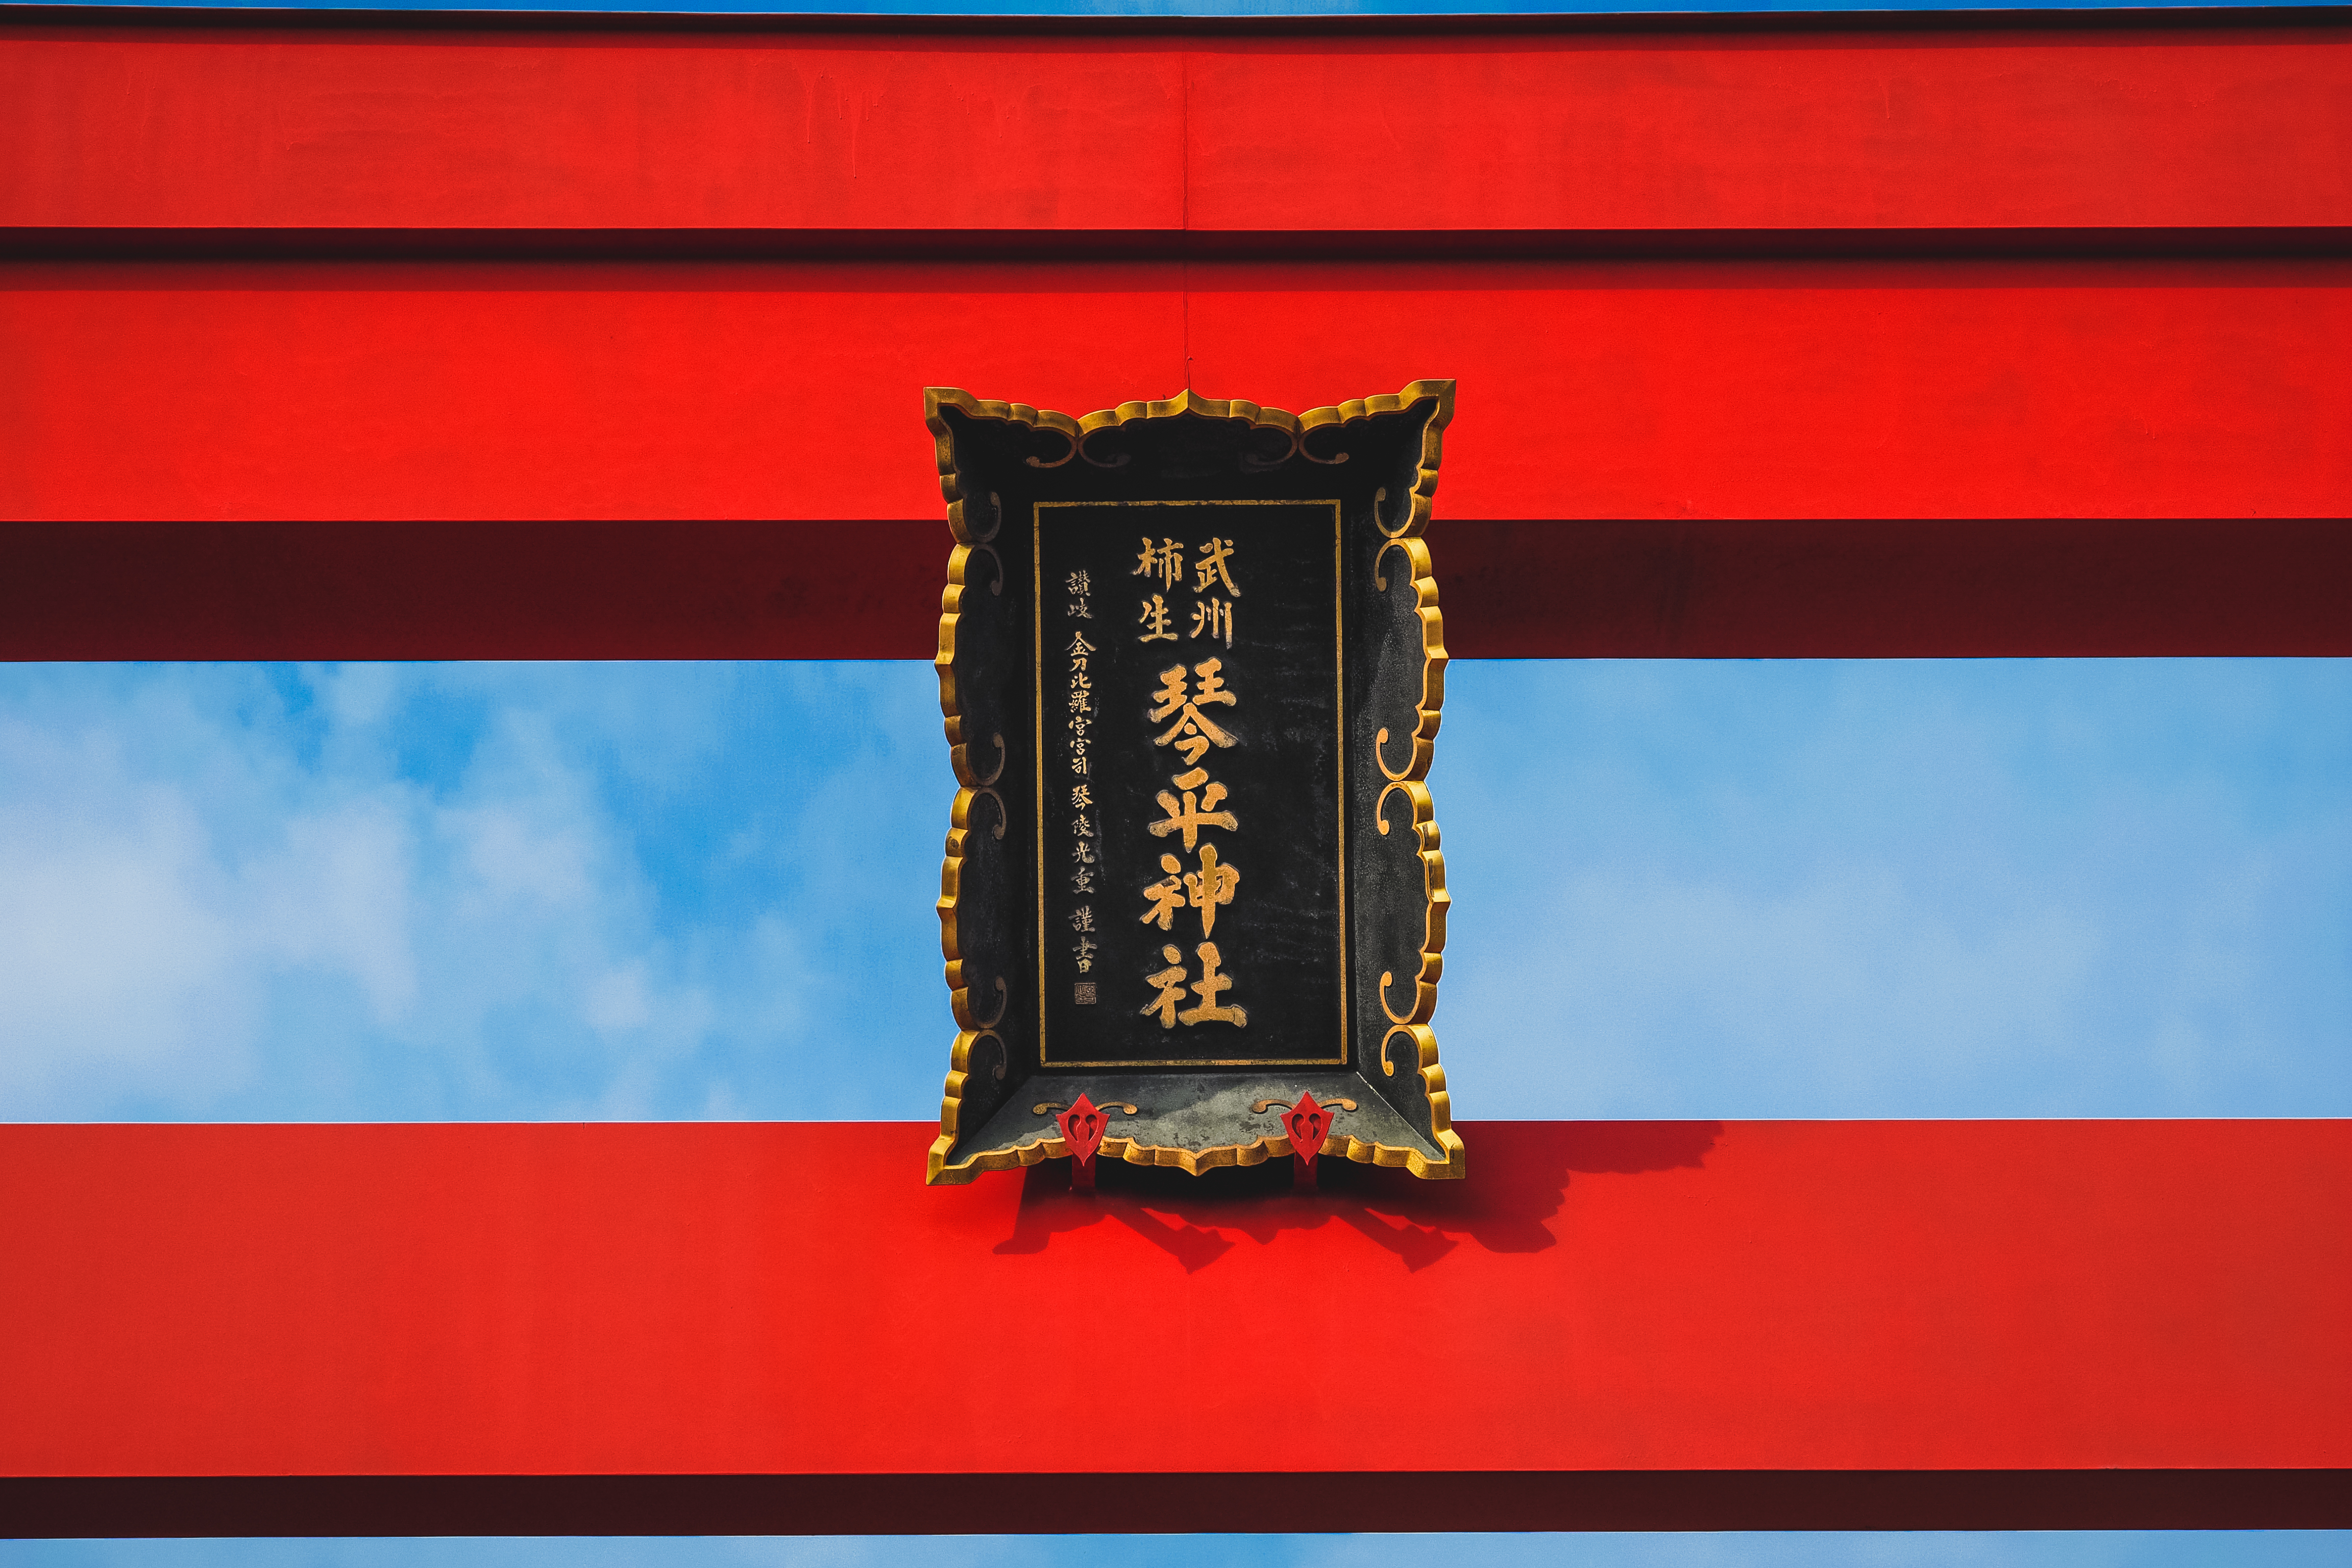
sky, red, color, flag, gate, japan, torii, kawasaki, shape, omdem1, mzuikodigitaled60mmf28, shintoshrine, kotohirashrine